Enrico Serra

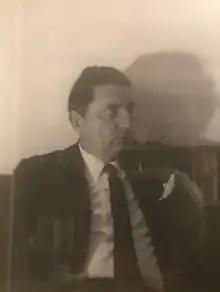
Enrico Serra (1968)

Born in Modena into a family of landowners, Serra graduated with honors from the University of Modena in 1937 with a thesis in international law.